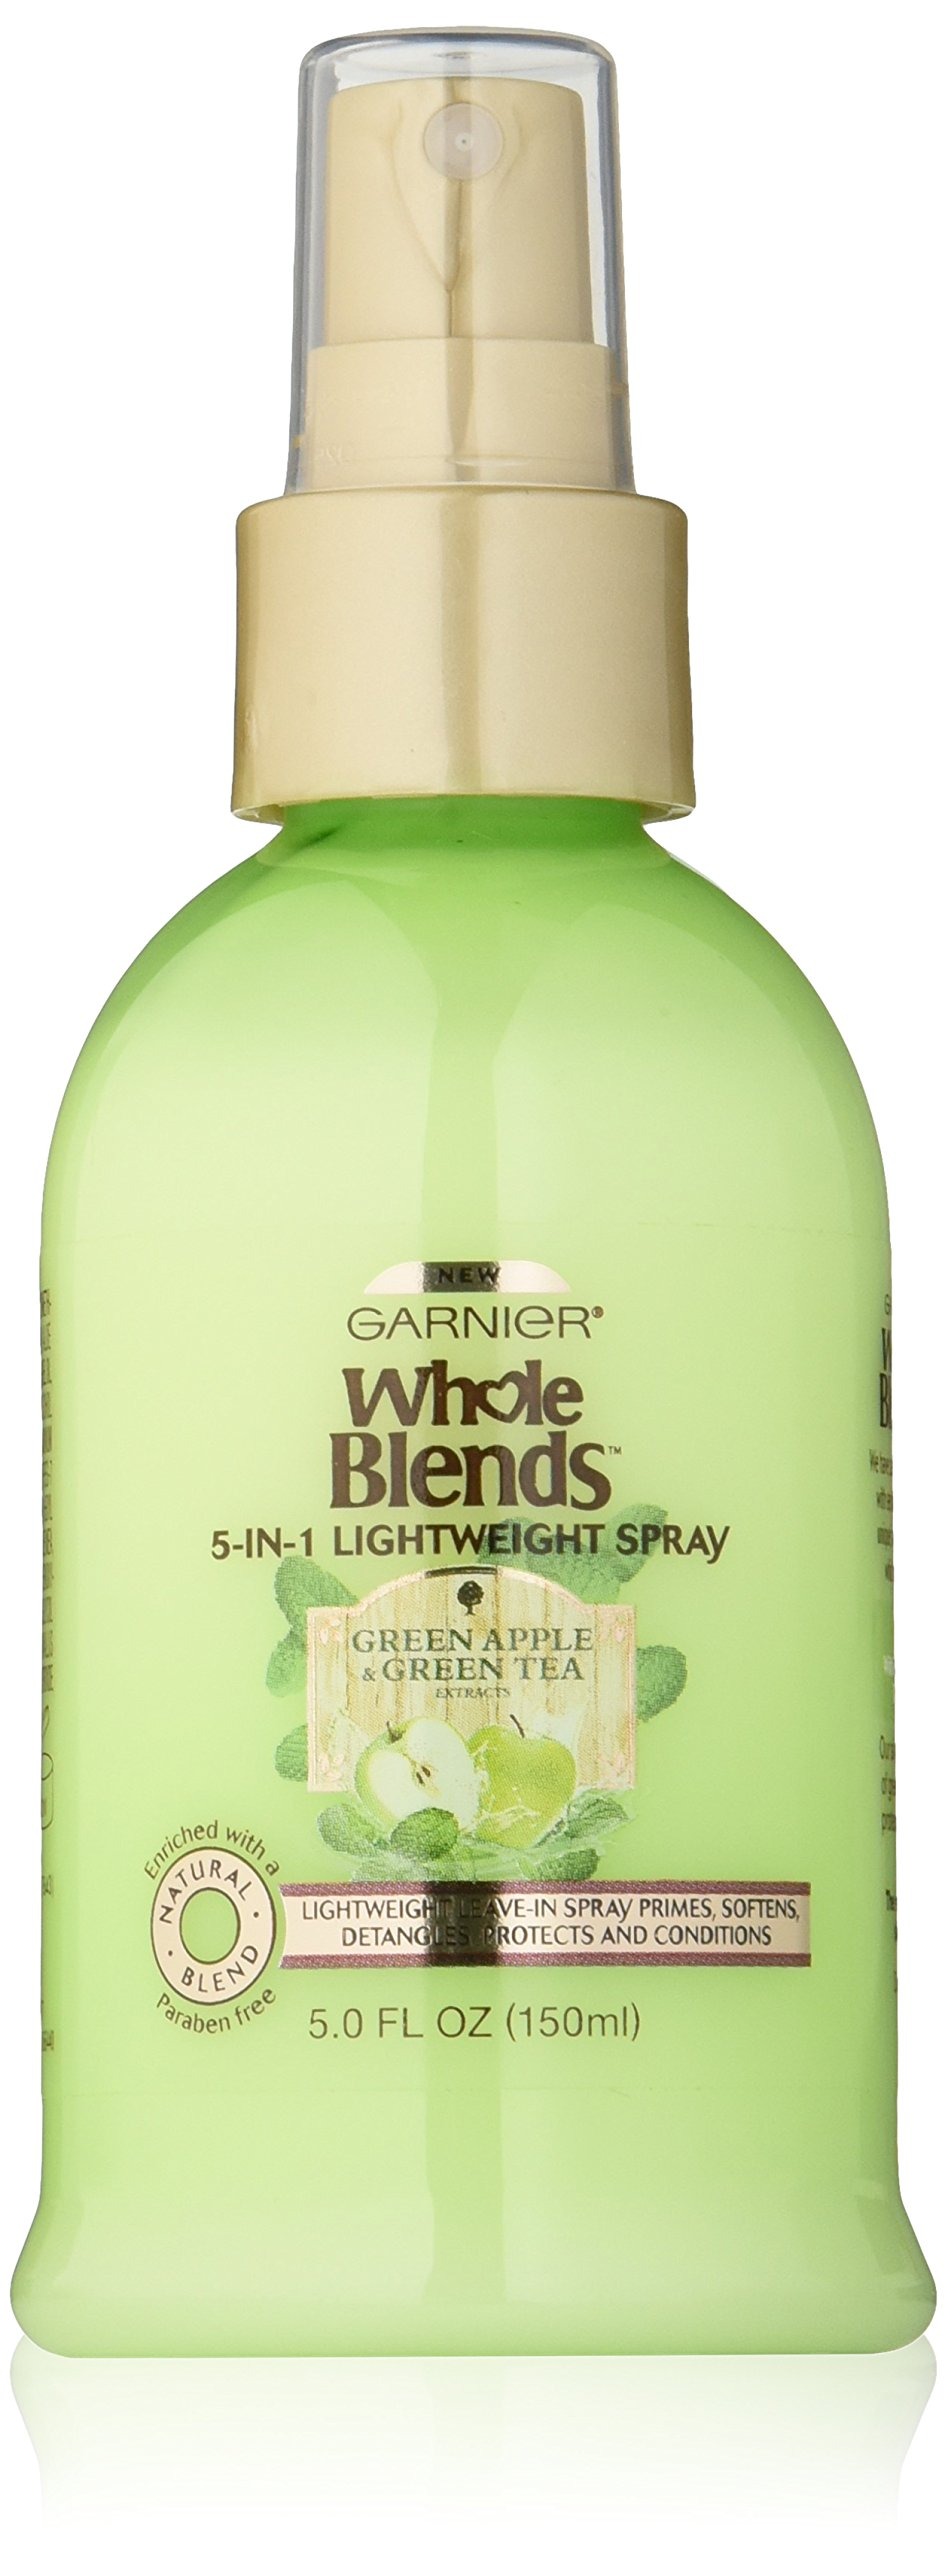
Item Name: Garnier Whole Blends Refreshing 5-in-1 Lightweight Detangler Spray, Normal Hair, 5 fl. oz.
Bullet Point 1: Lightweight leave-in detangler spray primes, softens, detangles, protects, and conditions
Bullet Point 2: Detangler formula with farm harvested green apple and chinese green tea extracts
Bullet Point 3: Enriched with a natural blend, paraben-free
Bullet Point 4: Gentle for everyday use
Value: 5.0
Unit: Fl Oz

Price: 17.99